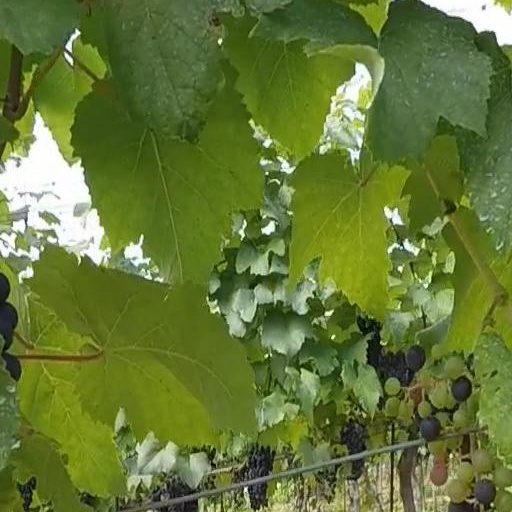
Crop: grape